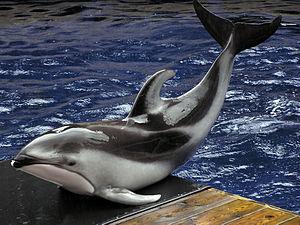
Le dauphin à flancs blancs du Pacifique ou dauphin de Gill est un genre de Lagenorhynchus de la famille des delphininés.
Un delphinarium est un aquarium pour delphinidés, et parfois pour d'autres cétacés. Le plus souvent, ces animaux vivent dans un ensemble de bassins permettant leur présentation au public, leur élevage, leur dressage, des spectacles, et plus rarement des activités de recherche scientifique. Dans de rares delphinariums, les cétacés sont gardés dans un enclos ou un bassin en mer. Certains delphinariums mènent aussi des actions de secours aux cétacés échoués.
Les Delphinidés forment une famille de mammifères odontocètes, comprenant entre autres les dauphins, les sténelles, les globicéphales et les orques. Carnivores, ils mangent divers poissons, céphalopodes, crustacés et même d'autres mammifères marins ainsi que le fait l'épaulard ou orque.